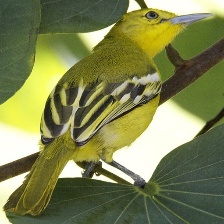
Species: COMMON IORA
Scientific name: AEGITHINA TIPHIA